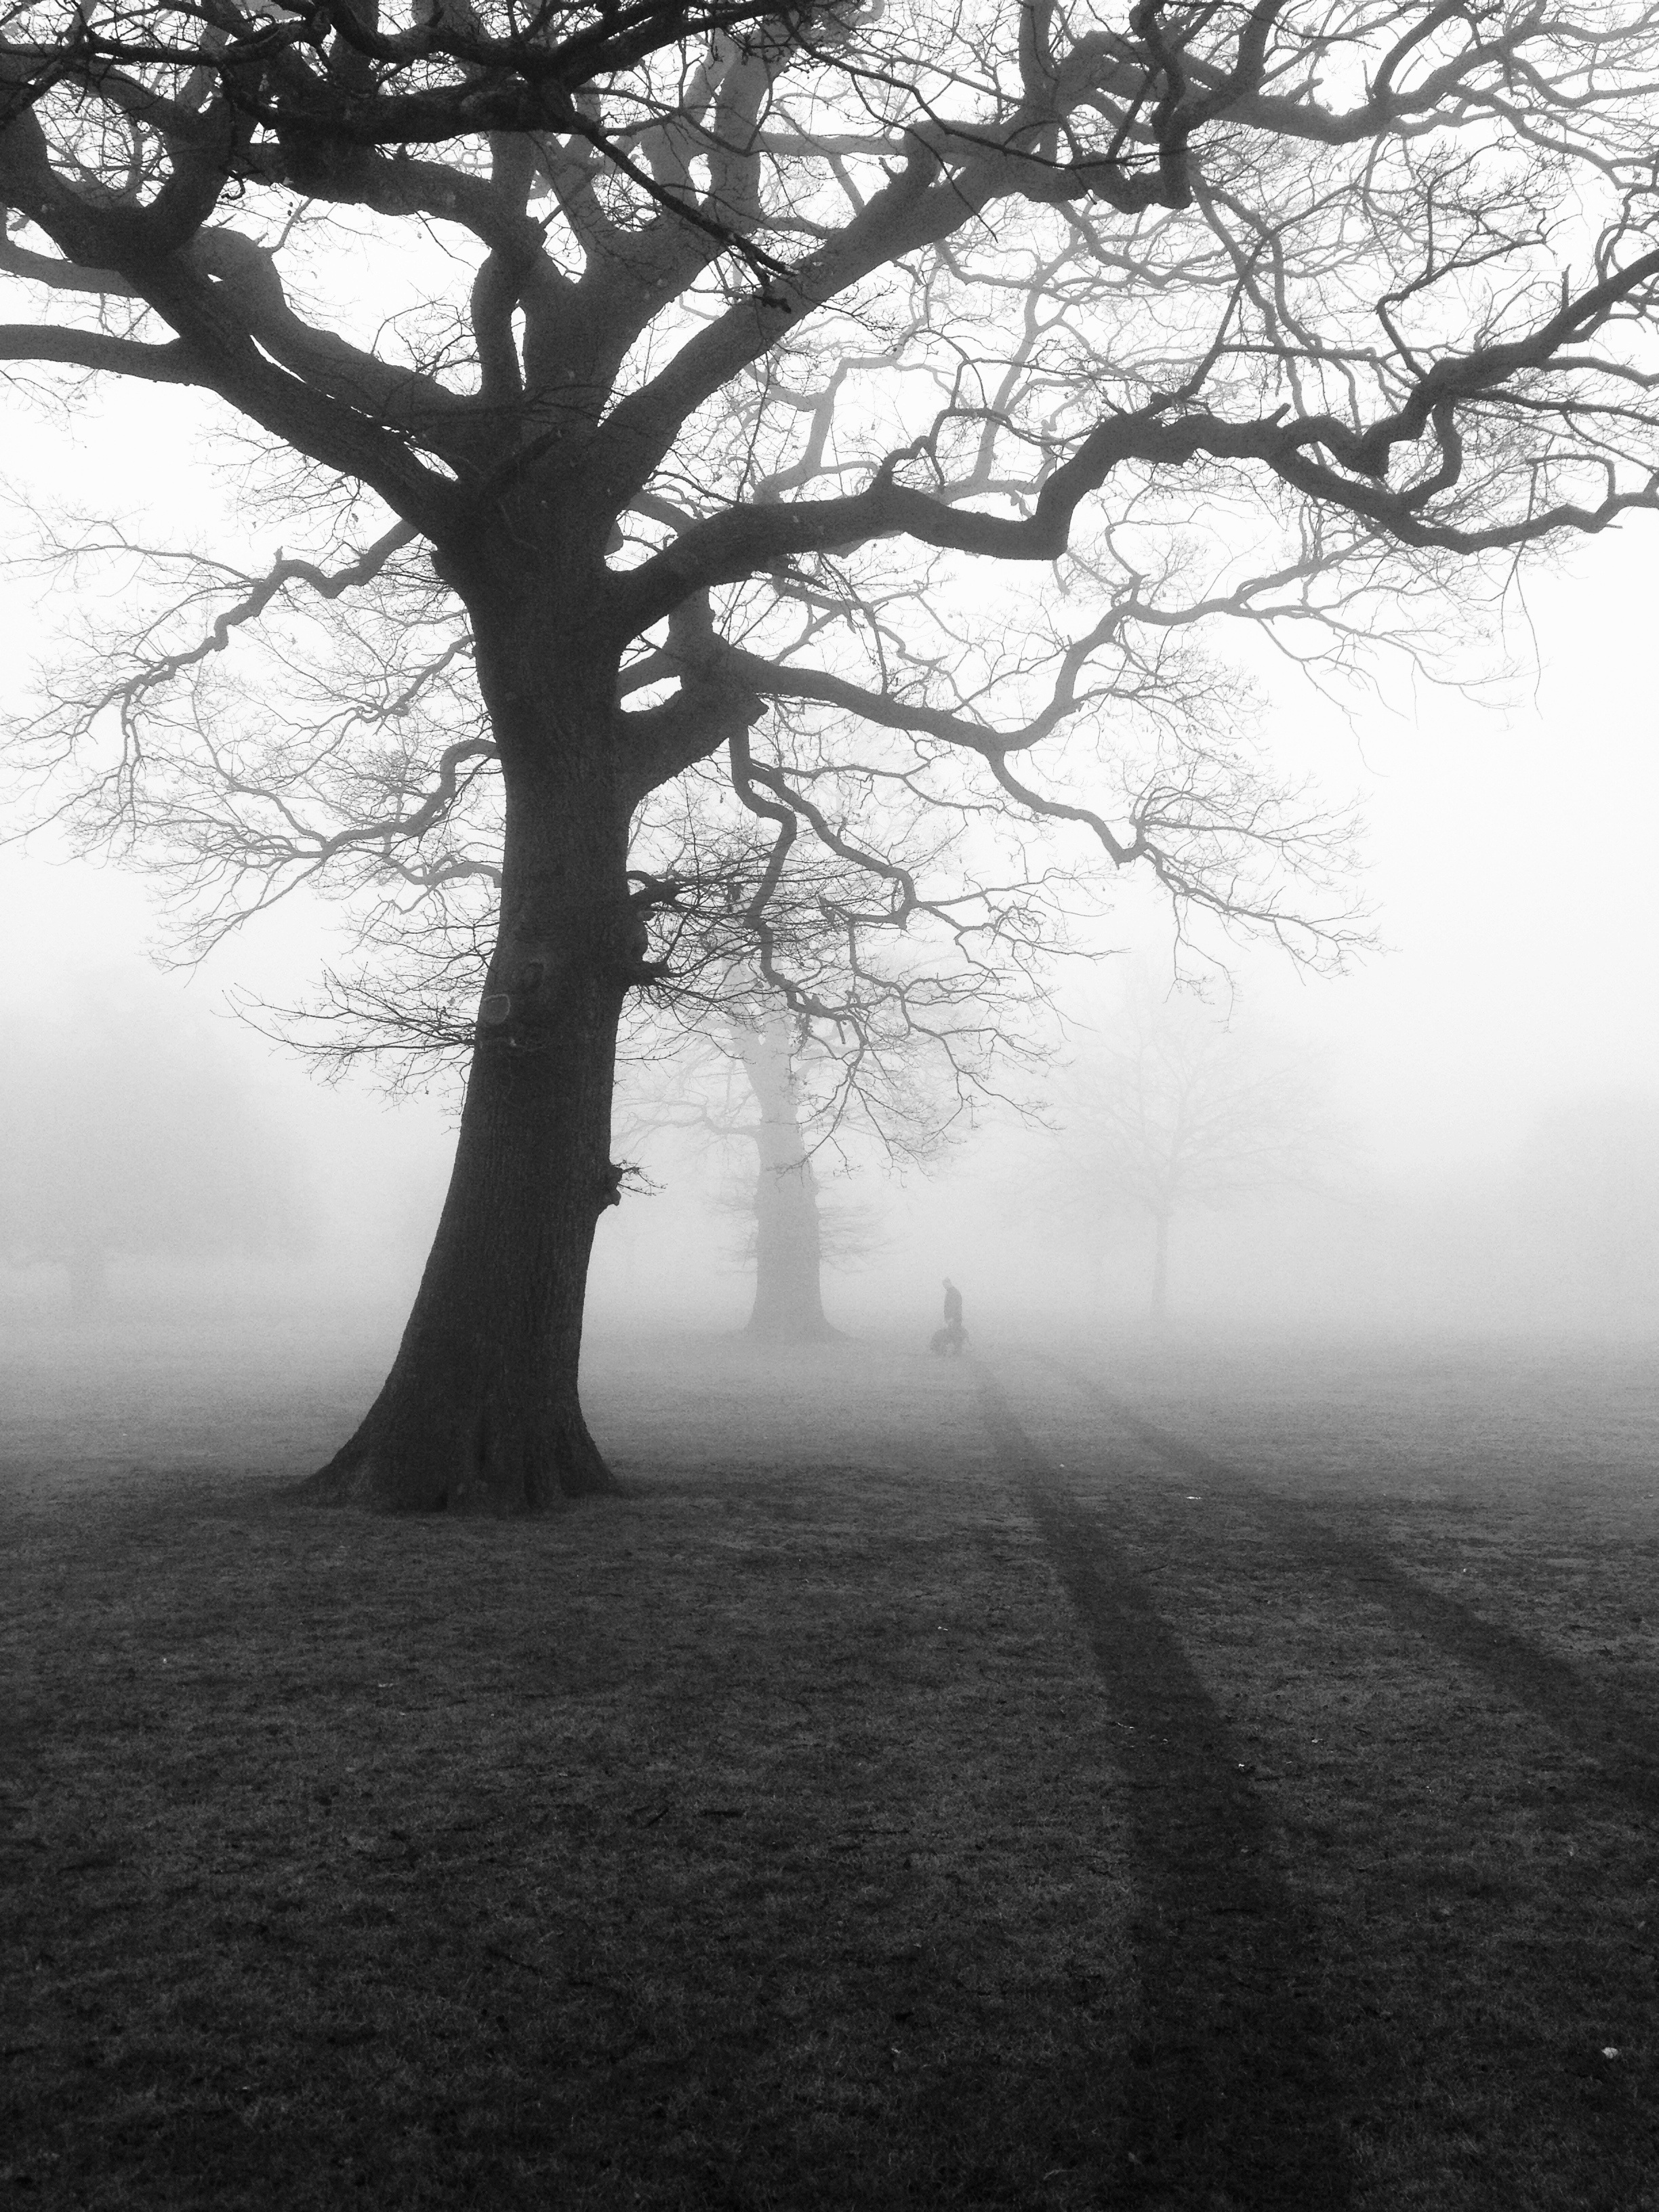
landscape, tree, nature, forest, path, outdoor, branch, black and white, plant, wood, fog, mist, sunlight, morning, leaf, natural, autumn, park, scenery, weather, darkness, monochrome, trees, woods, misty, eerie, monochrome photography, atmospheric phenomenon, woody plant